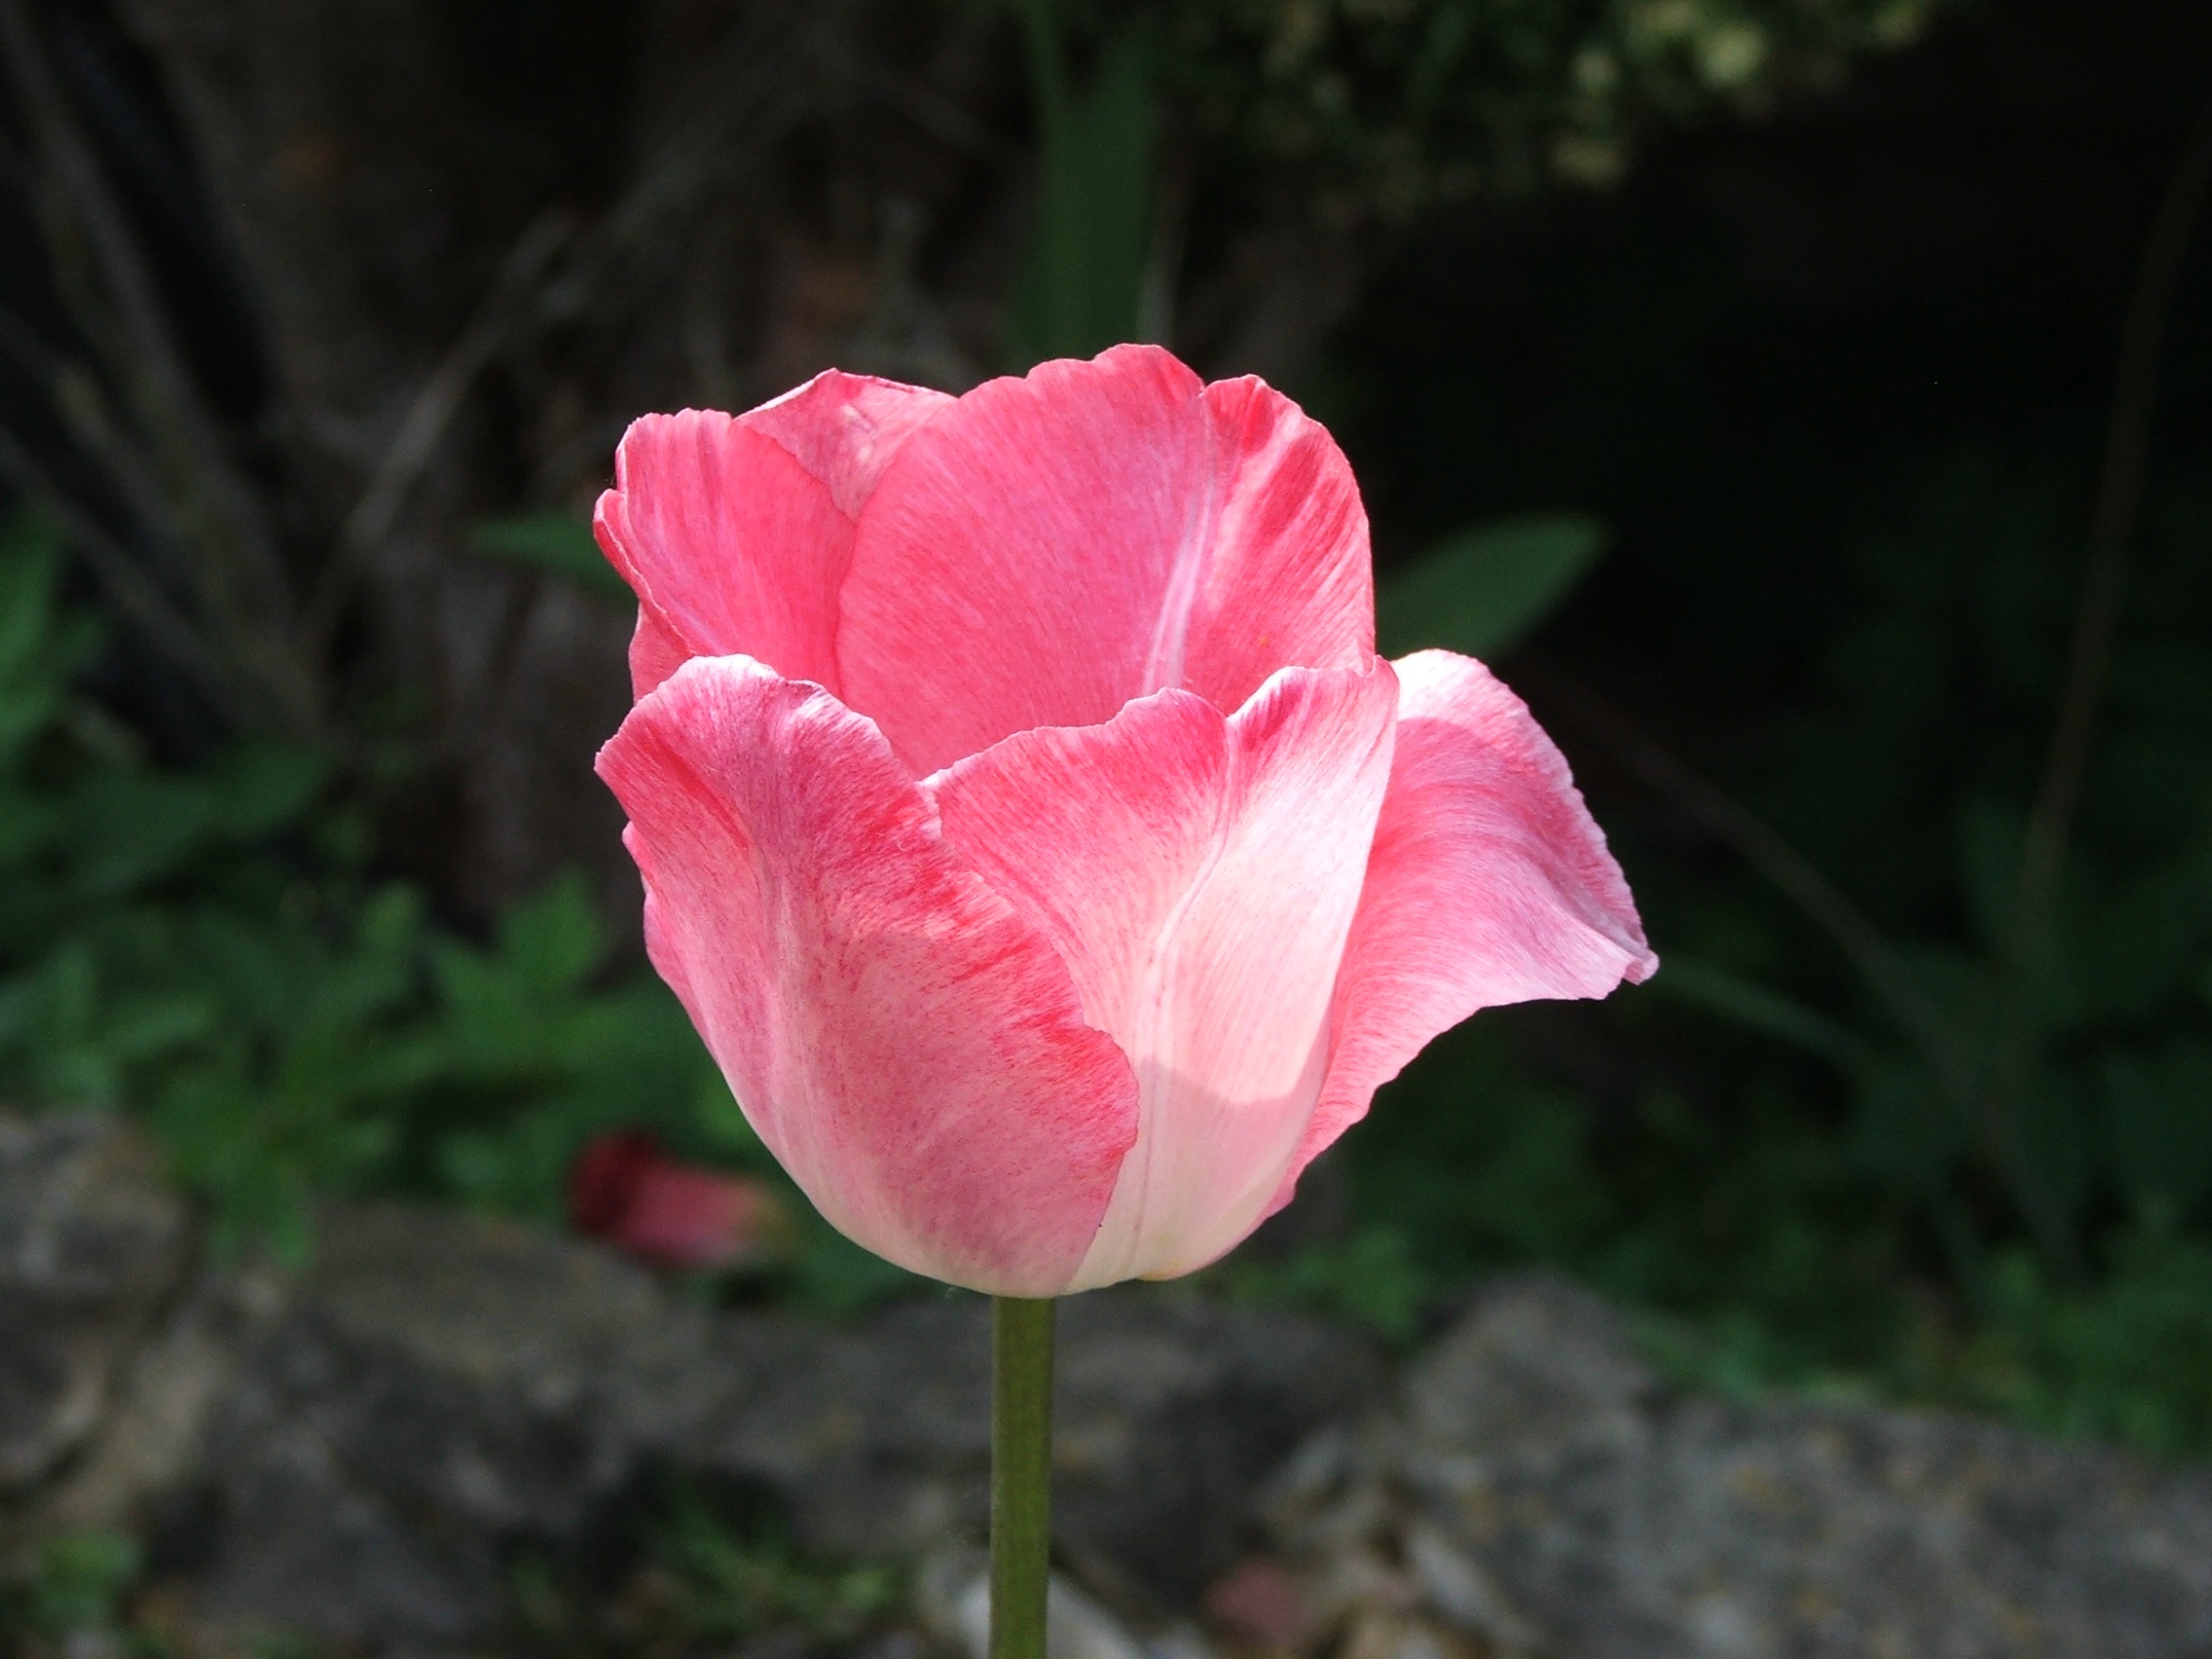
nature, blossom, plant, flower, petal, bloom, summer, floral, spring, natural, botany, colorful, garden, pink, flora, pink flower, macro photography, flowering plant, plant stem, land plant